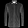
Label: Shirt